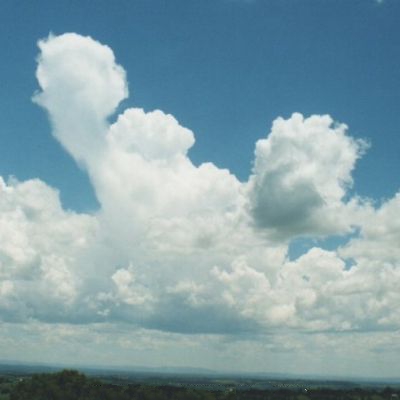
Cloud type: Cumulus (Cu)